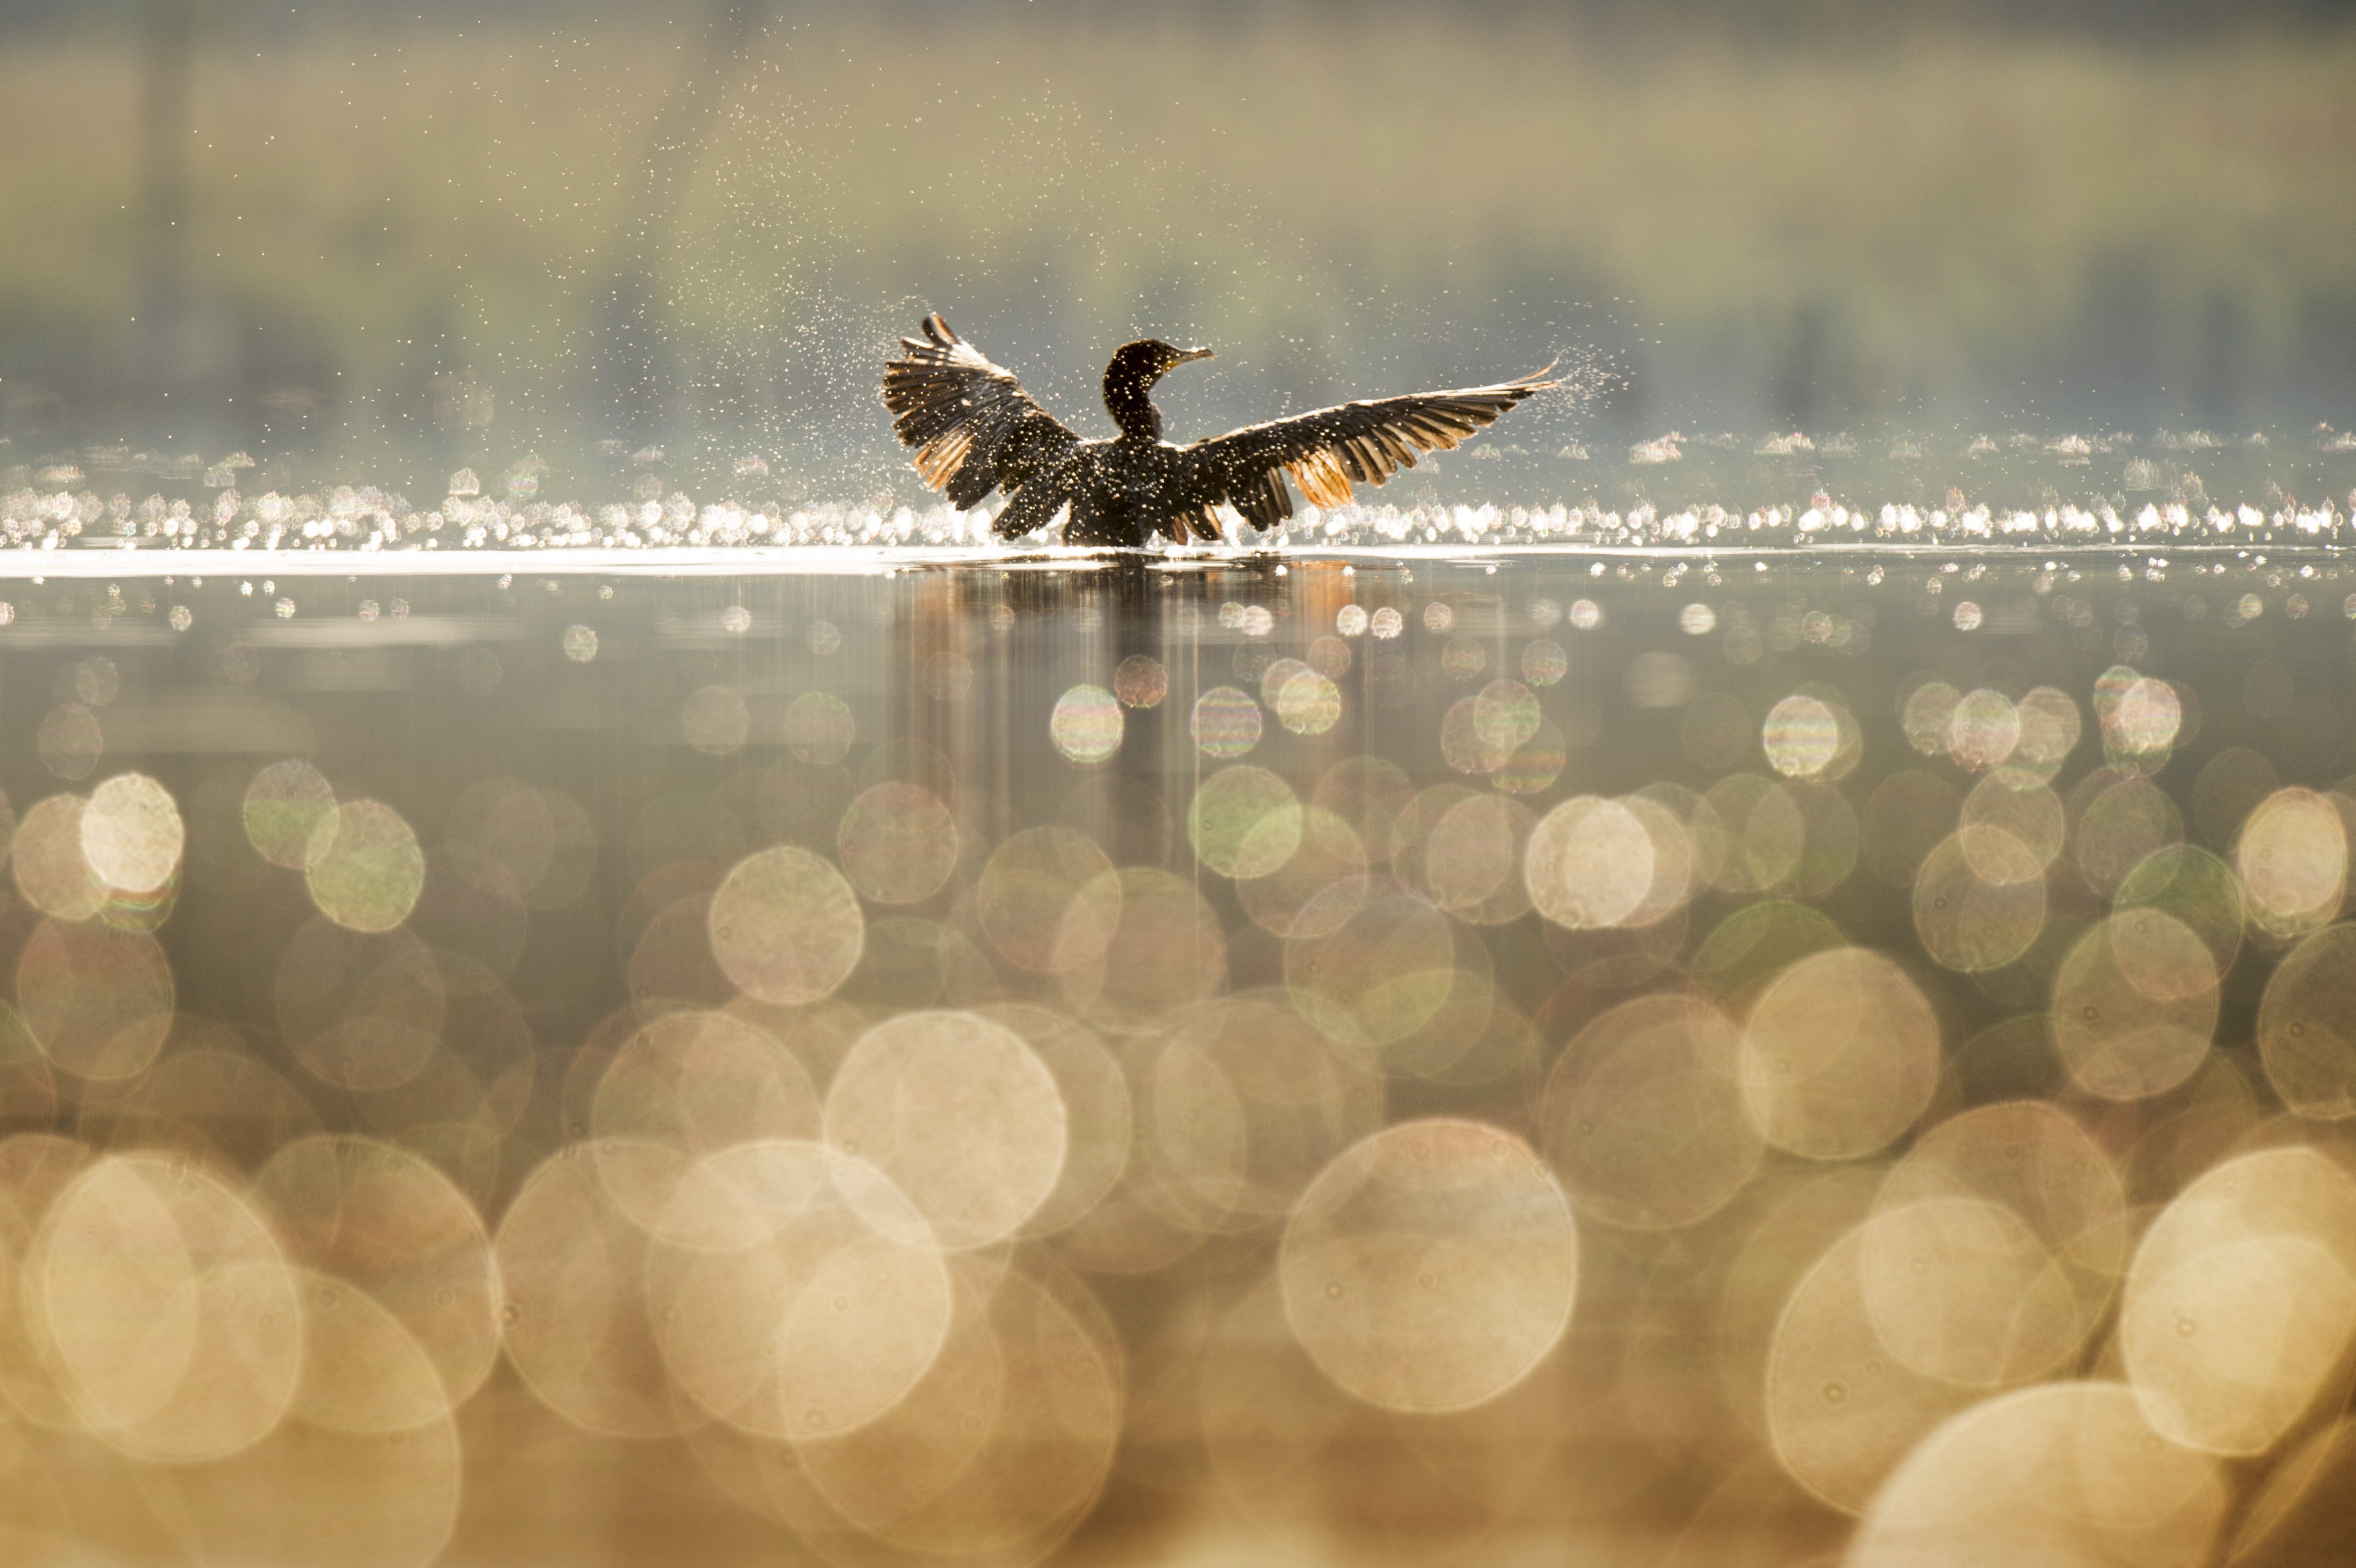
water, nature, winter, bird, wing, bokeh, blur, sunrise, sunset, morning, lake, river, reflection, macro photography